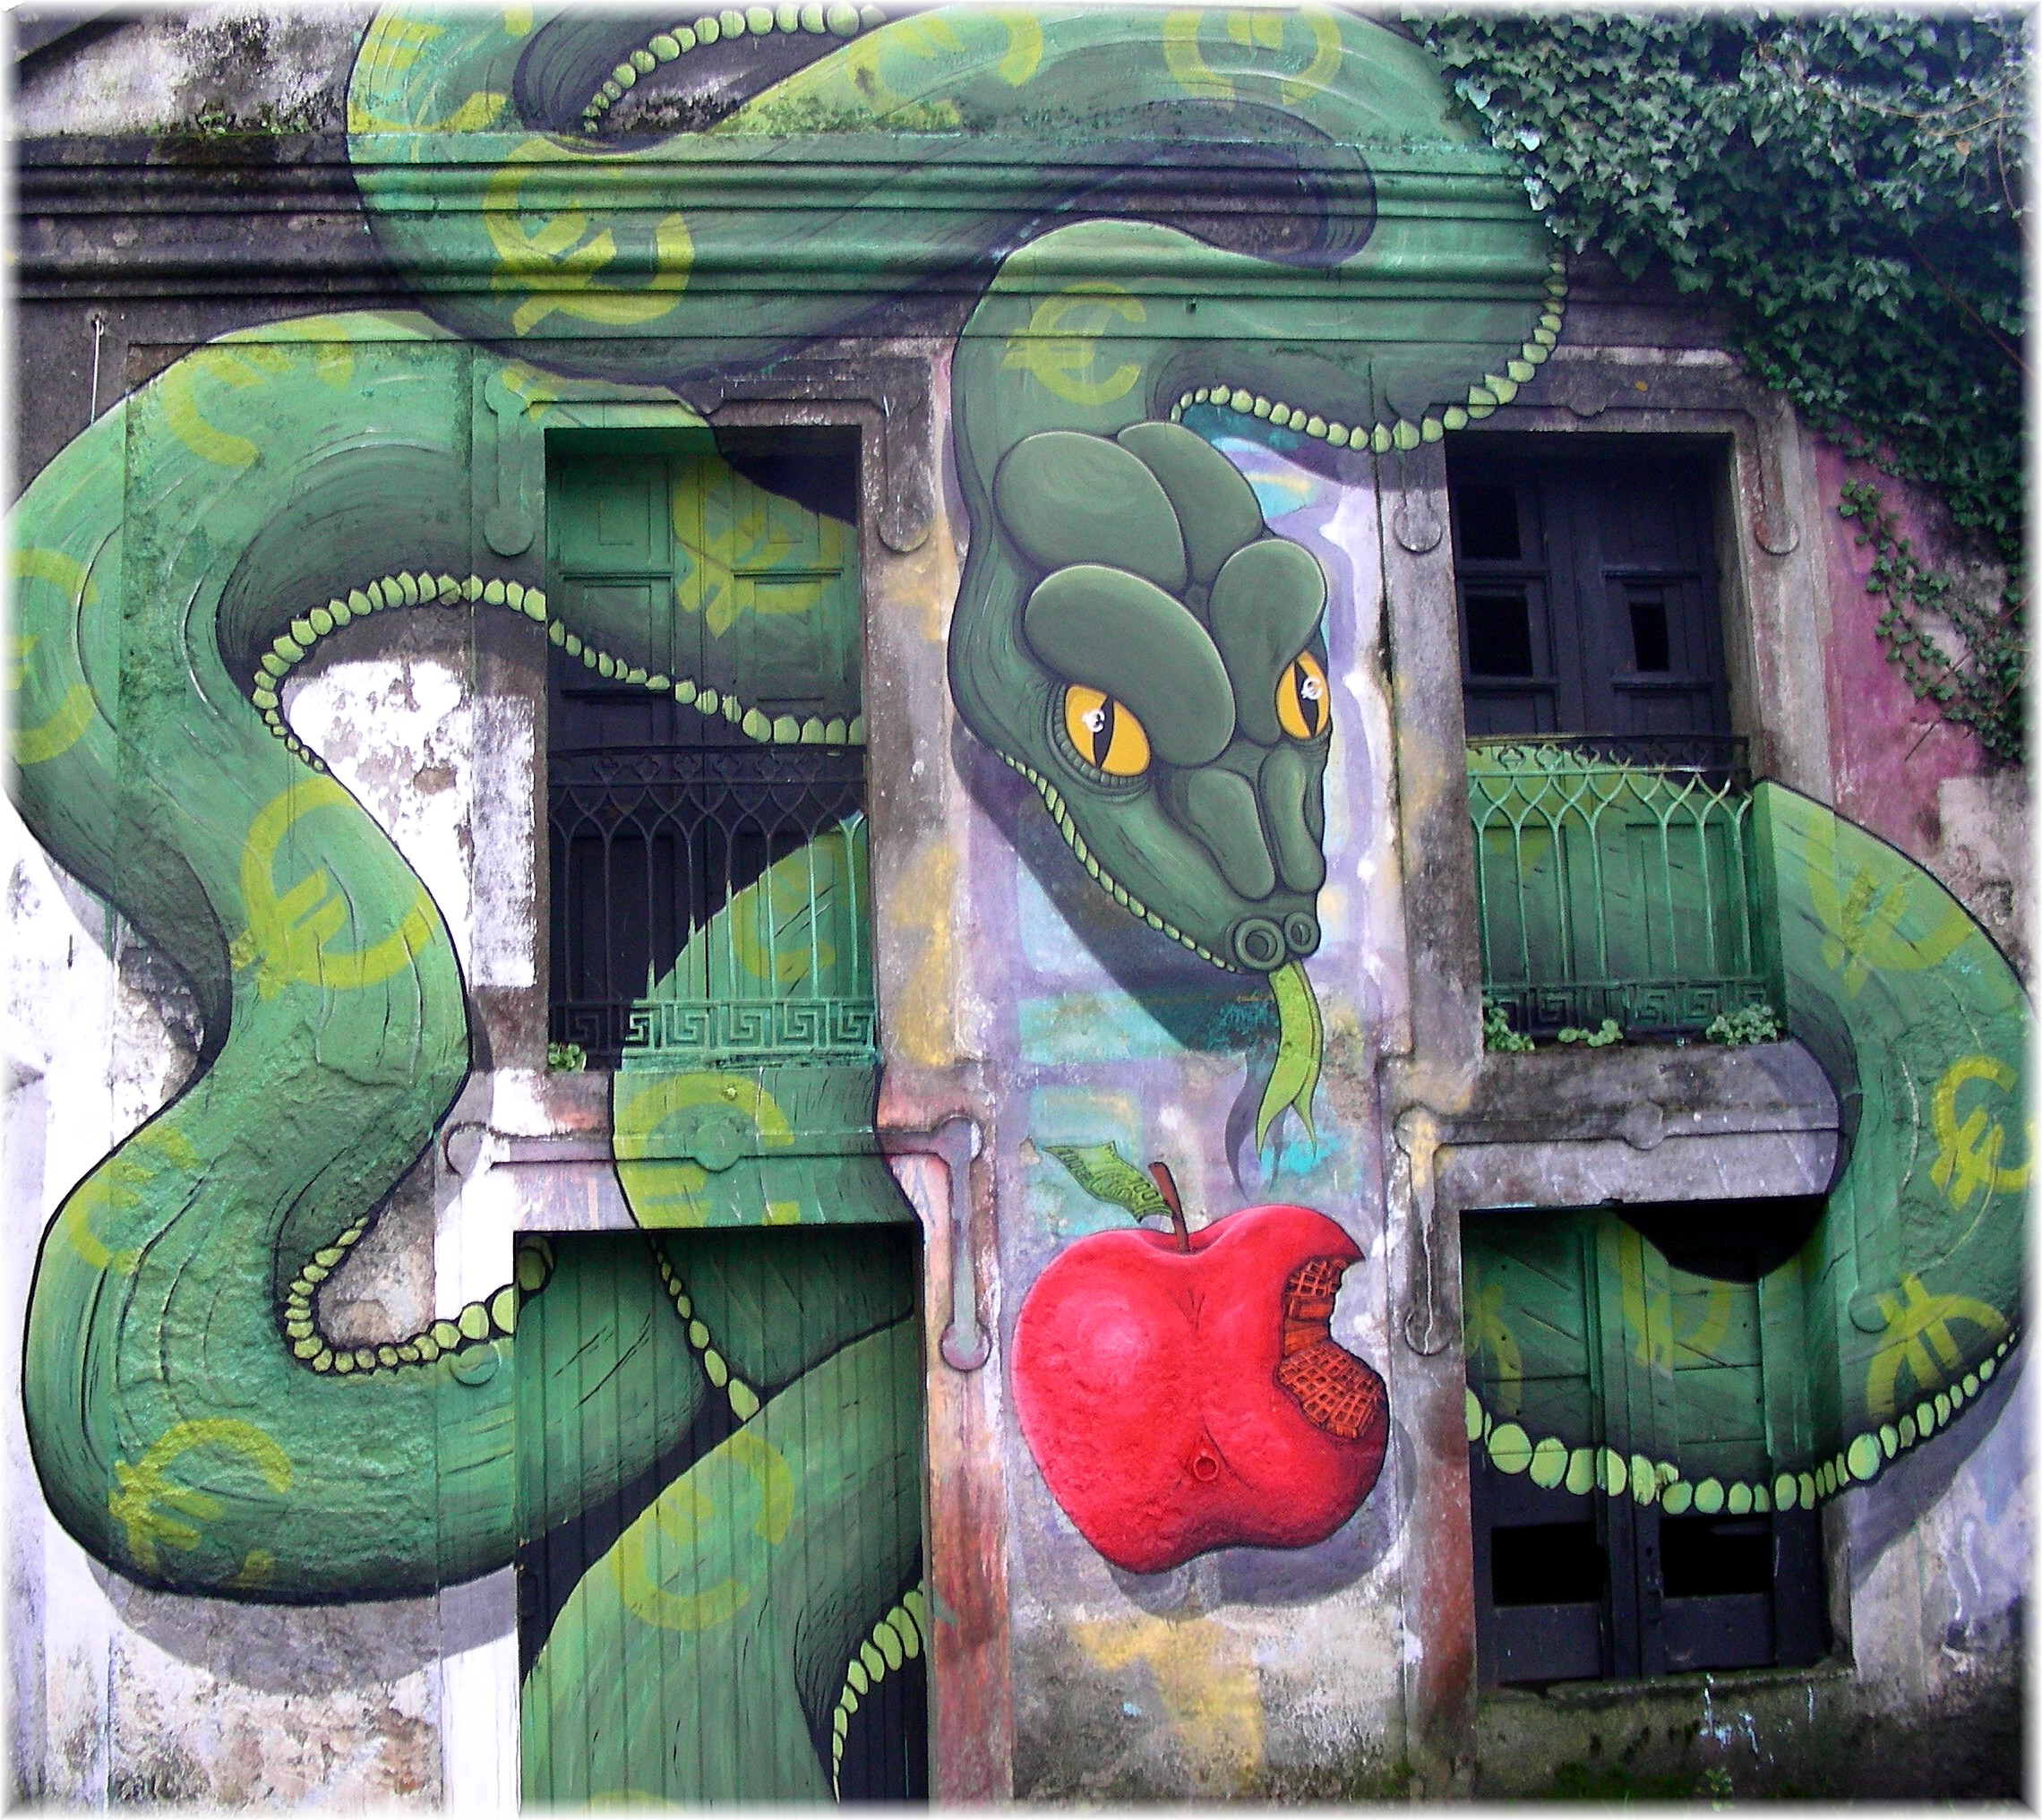
green, color, graffiti, art, cool image, mural